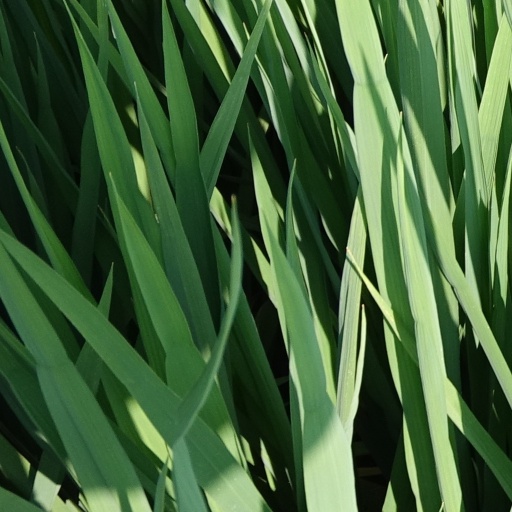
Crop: rice